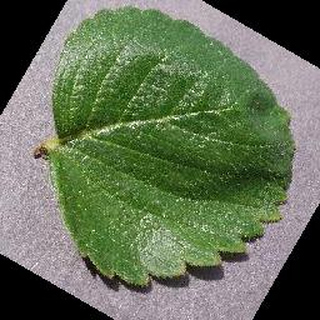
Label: healthy_strawberry